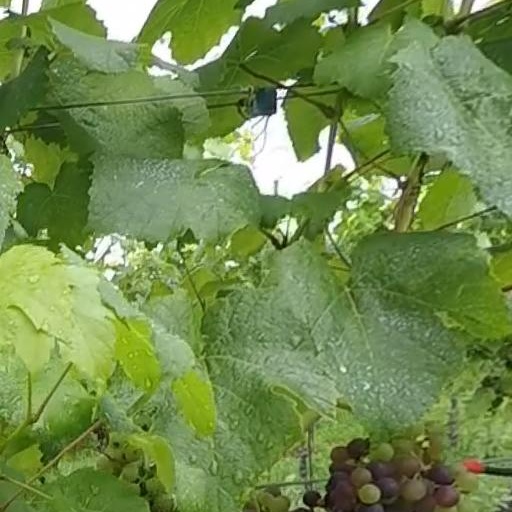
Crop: grape